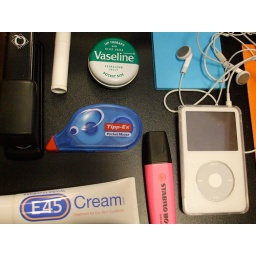
The brands in my desk drawer